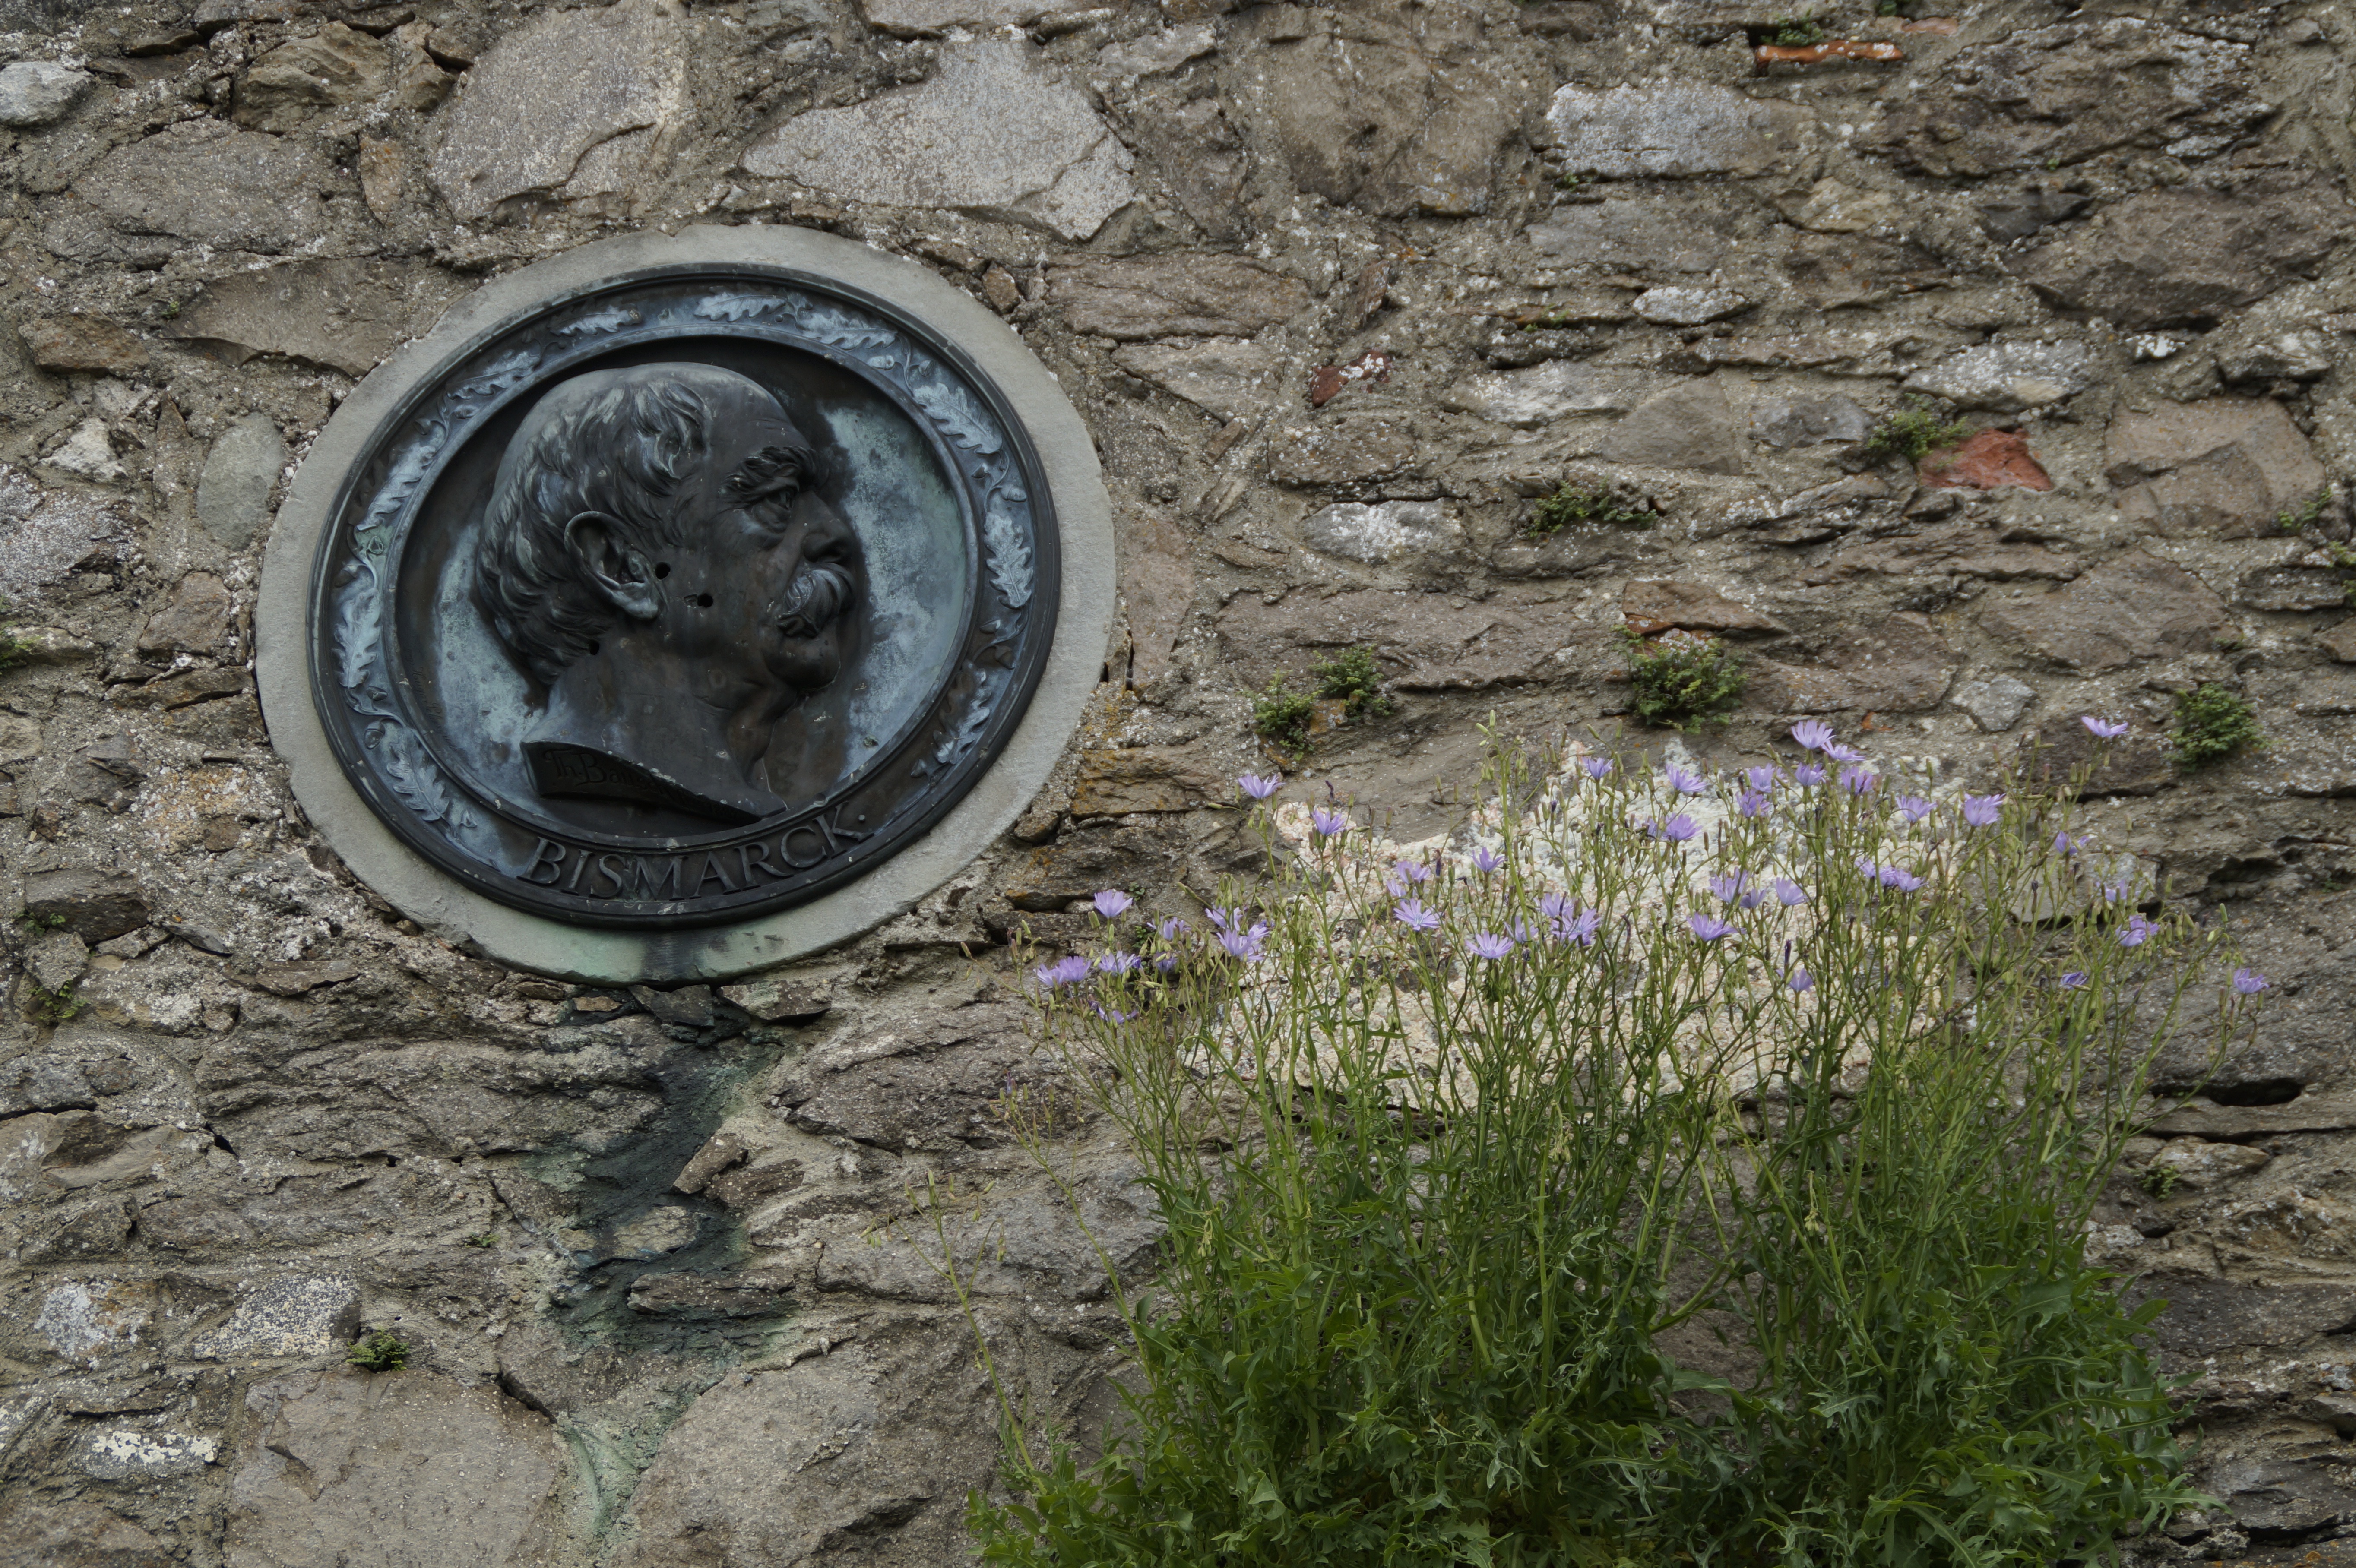
rock, person, board, wall, profile, plate, soil, castle, face, head, famous, politician, memorial plaque, personality, bismarck